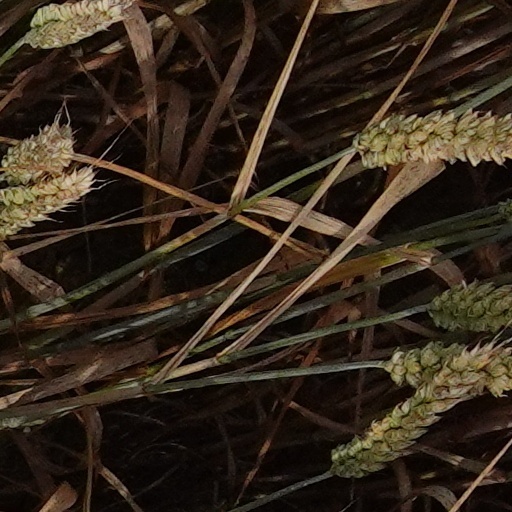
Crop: wheat